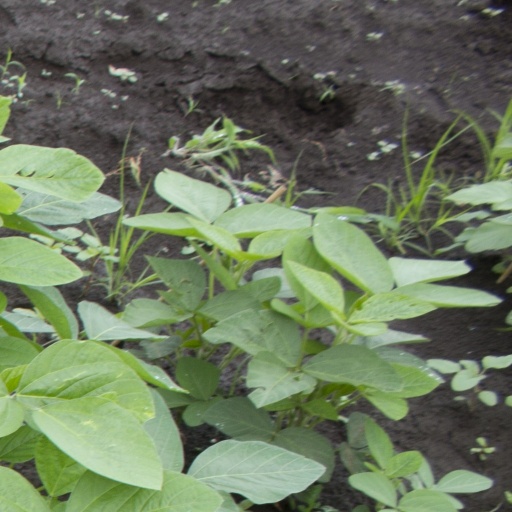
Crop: soybean